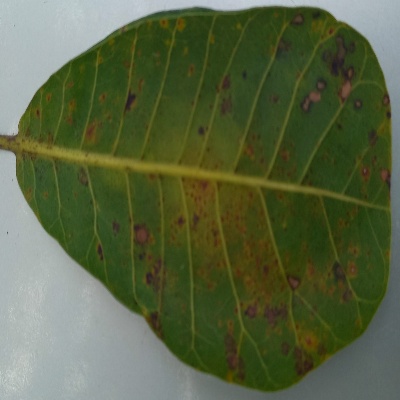
Crop: Cashew
Condition: anthracnose